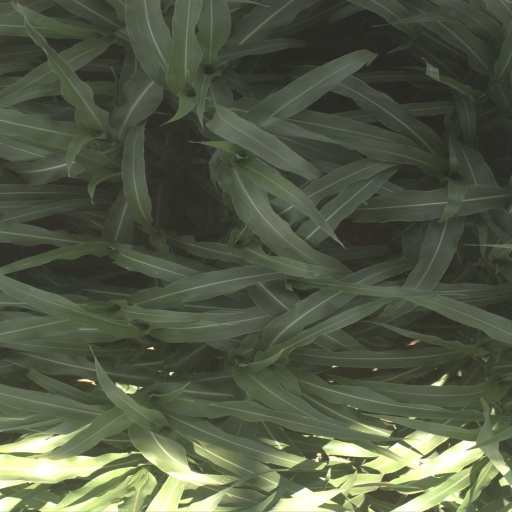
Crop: sorghum